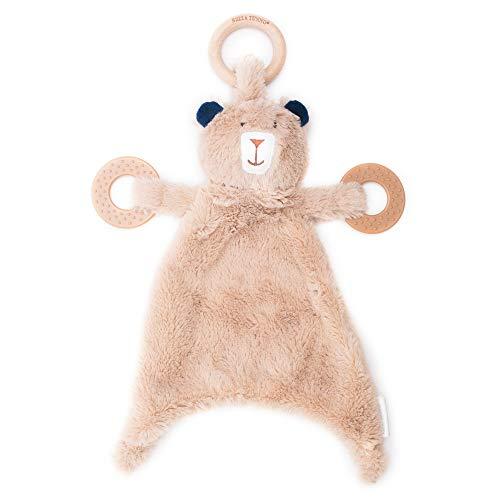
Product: Bella Tunno Gavin Grizzly Happy Sidekick
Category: Baby Products | Baby Care | Pacifiers, Teethers & Teething Relief | Pacifier Accessories
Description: Great Condition.
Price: $18.61